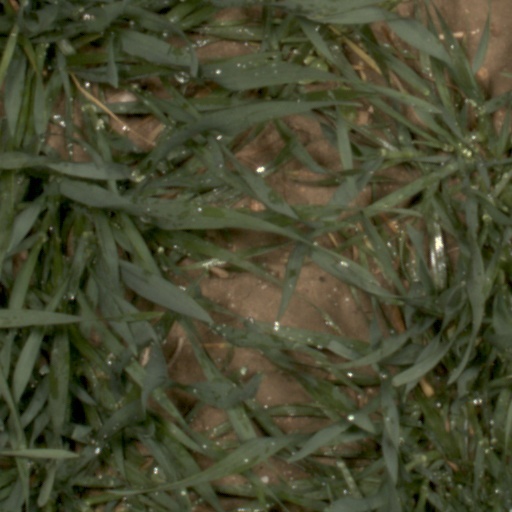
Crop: wheat